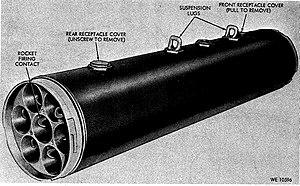
L'armement air-sol est l'équipement militaire déployé par les aéronefs pour détruire des cibles terrestres. D'une grande diversité, cet armement varie en fonction de la portée, du poids, de l'objectif et de la technologie mise en œuvre. Il est l'armement principal des bombardiers, des avions d'attaque au sol et des hélicoptères, ainsi que celui des chasseurs-bombardiers. Aujourd'hui la plupart des aéronefs, y compris les avions de chasse et certains drones sont aptes à déployer ce type d'armement.